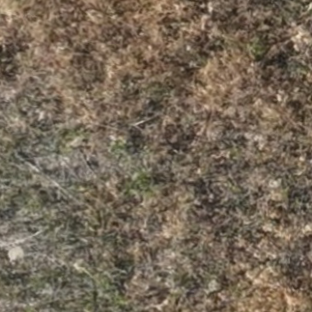
Month: july